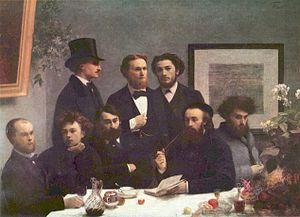
La littérature est un ensemble d'œuvres écrites ou orales auxquelles on reconnaît une valeur esthétique. C'est un art exprimant un idéal de beauté grâce aux productions littéraires, elle permet de manifester des émotions et de révéler aux lecteurs ou aux auditeurs ce qu'une personne a dans le cœur. La littérature vise à éduquer, à communiquer des pensées, à influencer et même à séduire. La littérature constitue un héritage patrimonial et peut concourir à la préservation du patrimoine d'un pays, lorsqu'elle en souligne les valeurs, la culture et la civilisation.
Henry Adrien de Bouillane de Lacoste est un professeur et un spécialiste du poète Arthur Rimbaud, né le 10 septembre 1894 à Montboucher-sur-Jabron et mort le 4 novembre 1956 à Bordeaux.
Charles Camille Pelletan, né le 28 juin 1846 à Paris où il est mort le 4 juin 1915, fils d'Eugène Pelletan et frère d'André Pelletan, est un historien, journaliste et homme politique français.
Jean François Victor Aicard, né le 4 février 1848 à Toulon et mort le 13 mai 1921 à Paris, est un poète, romancier et dramaturge français.
Paul-Valmir-Léon Valade-Gabel, dit Léon Valade, né à Bordeaux le 7 mai 1841 et mort à Paris le 18 juin 1884, est un poète et auteur dramatique français.
Paul Verlaine est un écrivain et poète français né à Metz le 30 mars 1844 et mort à Paris le 8 janvier 1896.
La poésie française constitue une partie importante de la littérature française depuis les origines de la langue à l’époque carolingienne jusqu’à aujourd’hui. L’histoire littéraire, toujours en évolution, suit par commodité la succession des siècles et retient plus particulièrement certains courants artistiques et certains créateurs aux œuvres marquantes, mais les poètes ont été nombreux à toutes les époques.